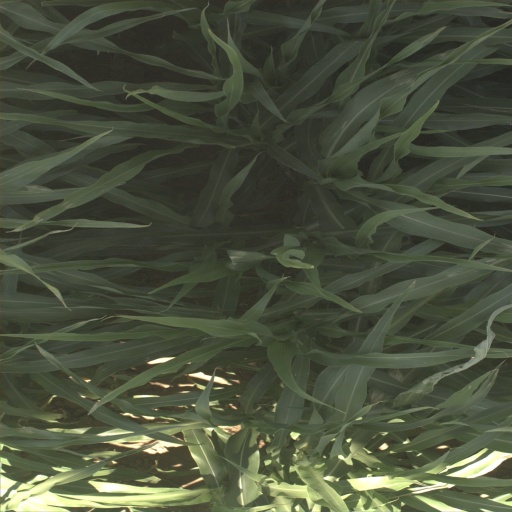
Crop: sorghum